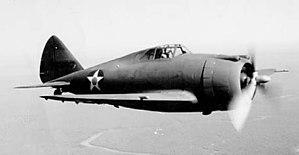
Le Republic P-43 Lancer était un chasseur monomoteur à ailes basses entièrement métallique. Construit par la Republic Aviation Company, les premiers exemplaires entrèrent en service au début 1940 au sein de United States Army Air Corps. Cet article traite aussi de la version évoluée du P-43, le P-44 Rocket.